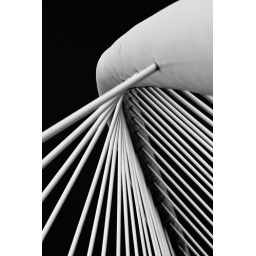
these are the spines from a suspension bridge over the river in Bilbao.